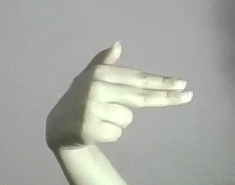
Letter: ghain